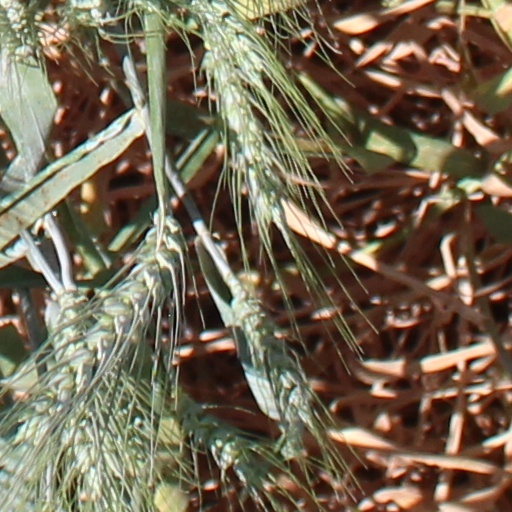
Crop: wheat